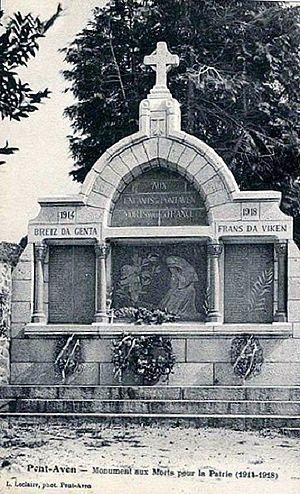
Le monument aux morts de Pont-Aven (carte postale de Laurent Leclaire [1867-1929])
Jean Gabriel Henri Delavallée, né le 22 avril 1887 à Bourron-Marlotte et mort le 21 février 1957 à Chanteloup-les-Vignes, est un sculpteur français.
Pont-Aven [pɔ̃tavɛn] est une commune du département du Finistère dans la région Bretagne en France. Pont-Aven est surnommée « la cité des peintres » car de nombreux peintres dont Gauguin y ont séjourné.